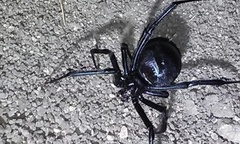
Species: Lactrodectus_hesperus